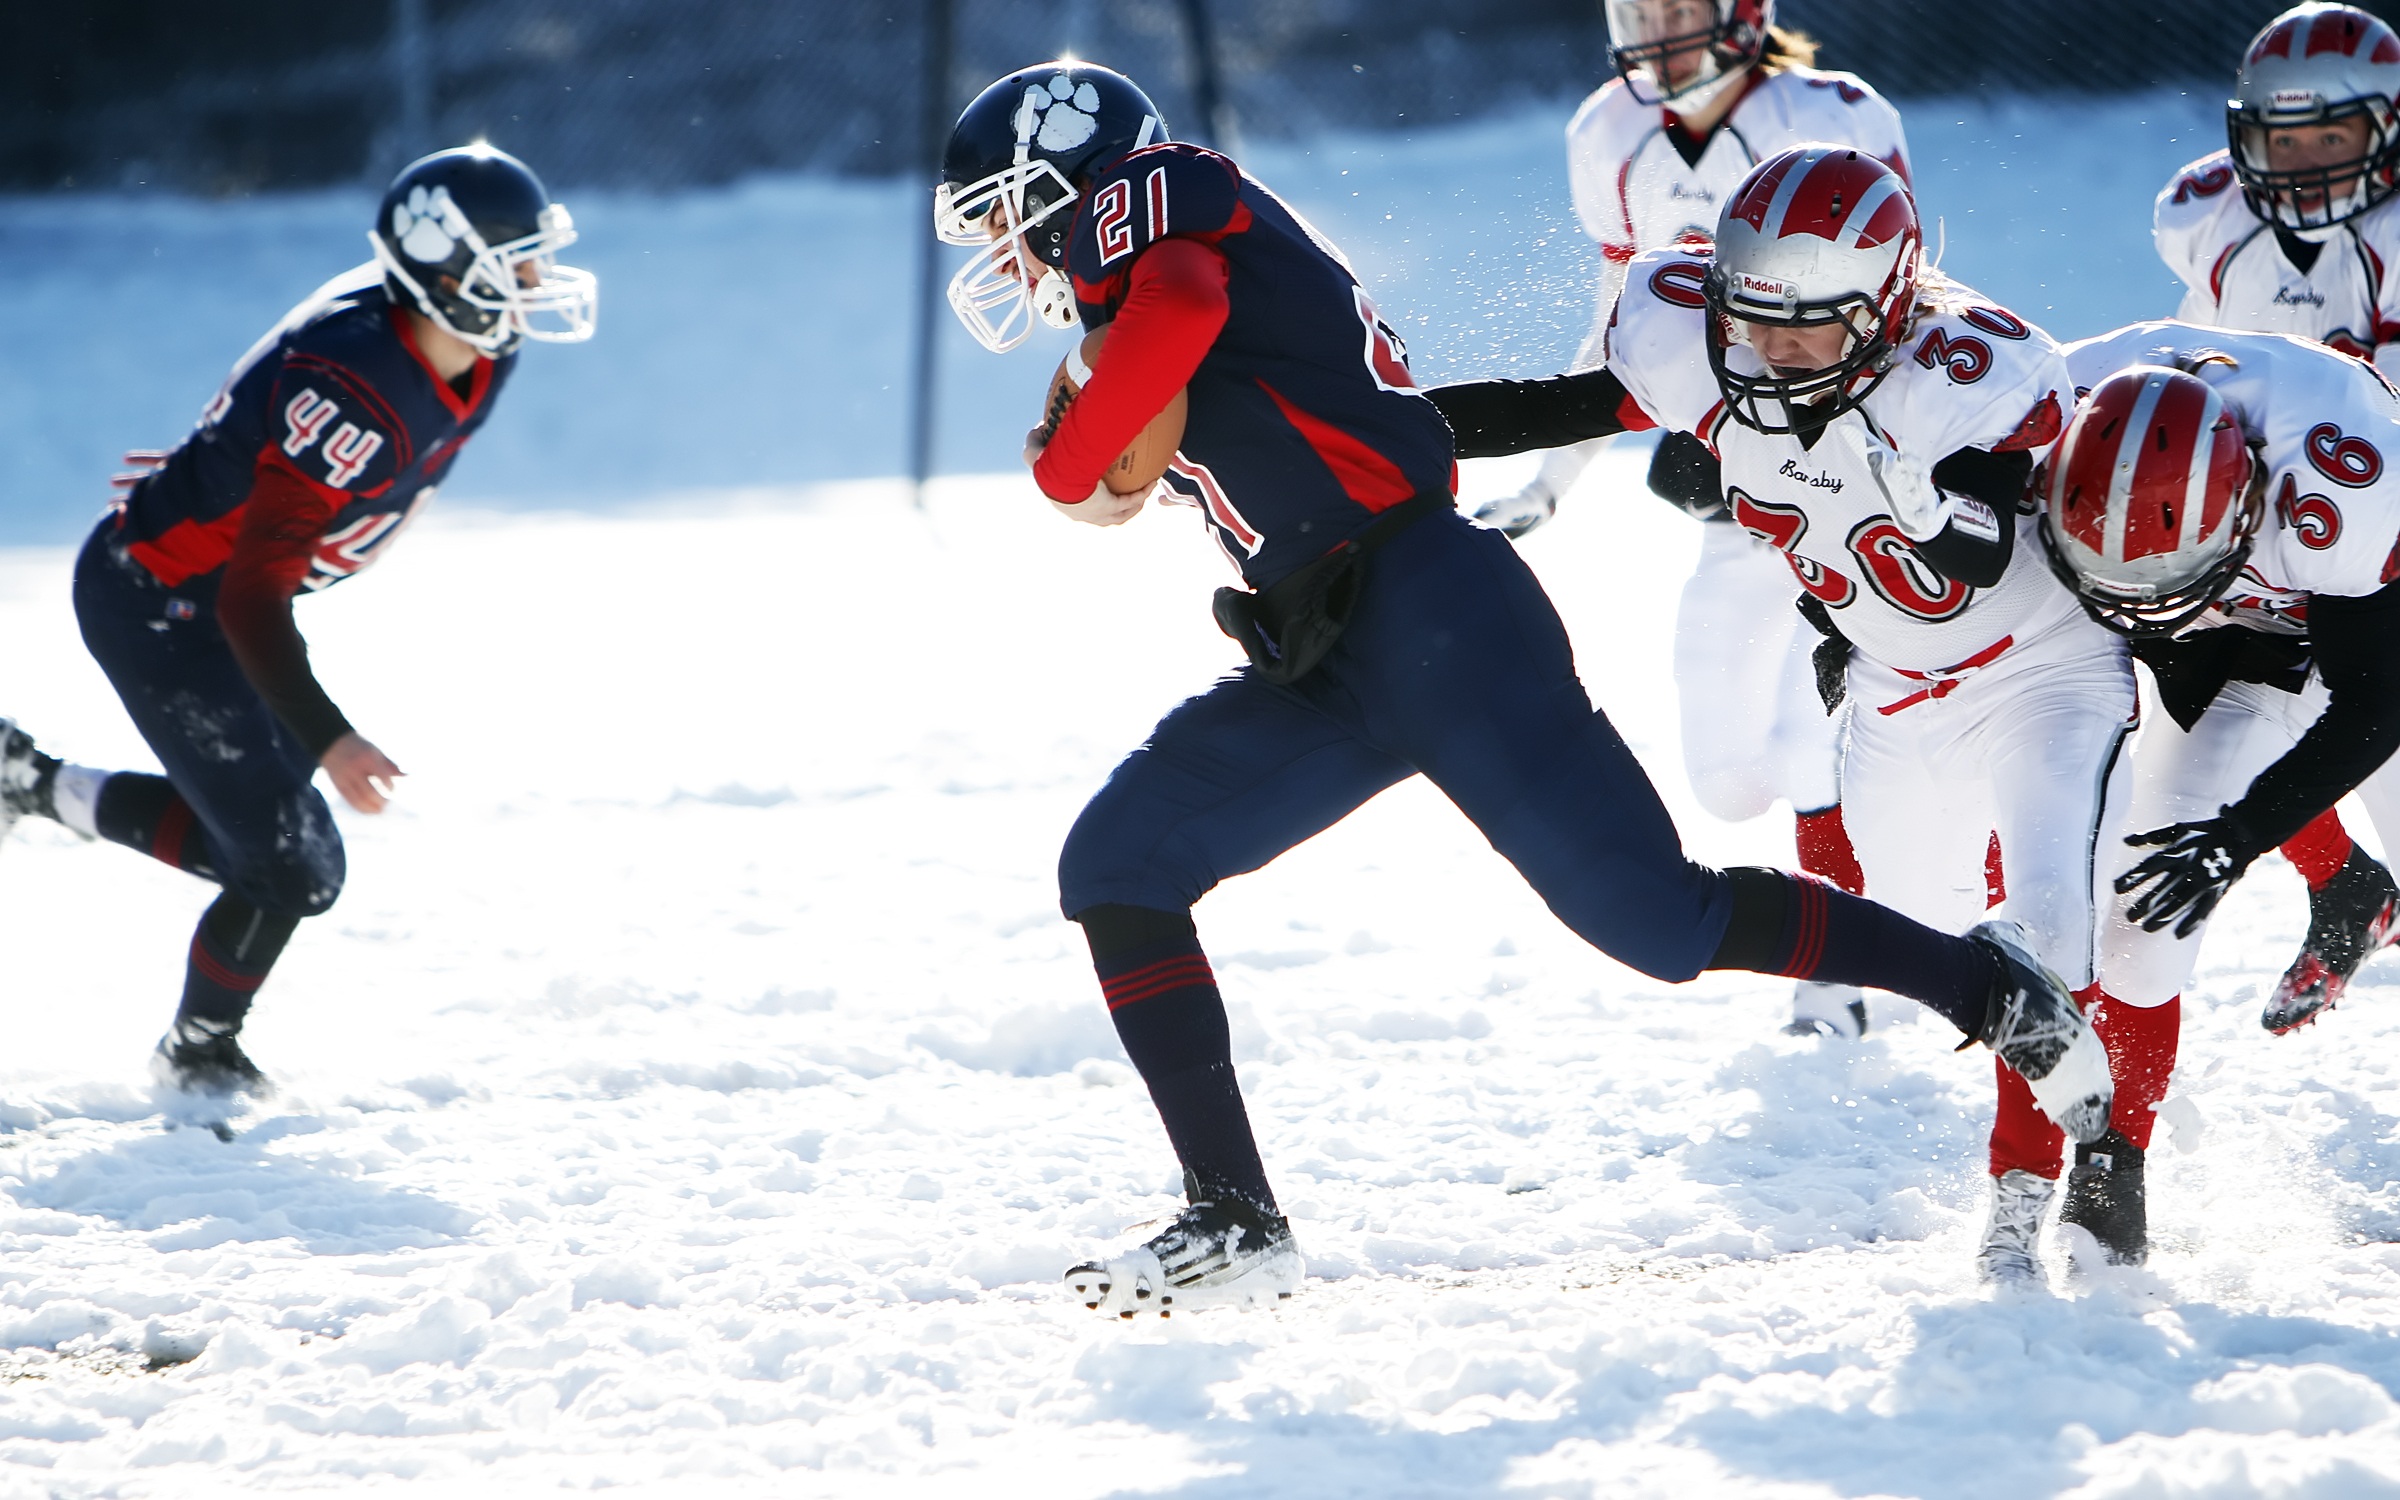
snow, winter, sport, game, ice, runner, football, ice hockey, winter sport, team, american football, sports, canada, canadian, active, football player, american football player, ball carrier, gridiron, running back, pigskin, high school football, offensive, missed tackle, ice hockey position, bandy, ski cross